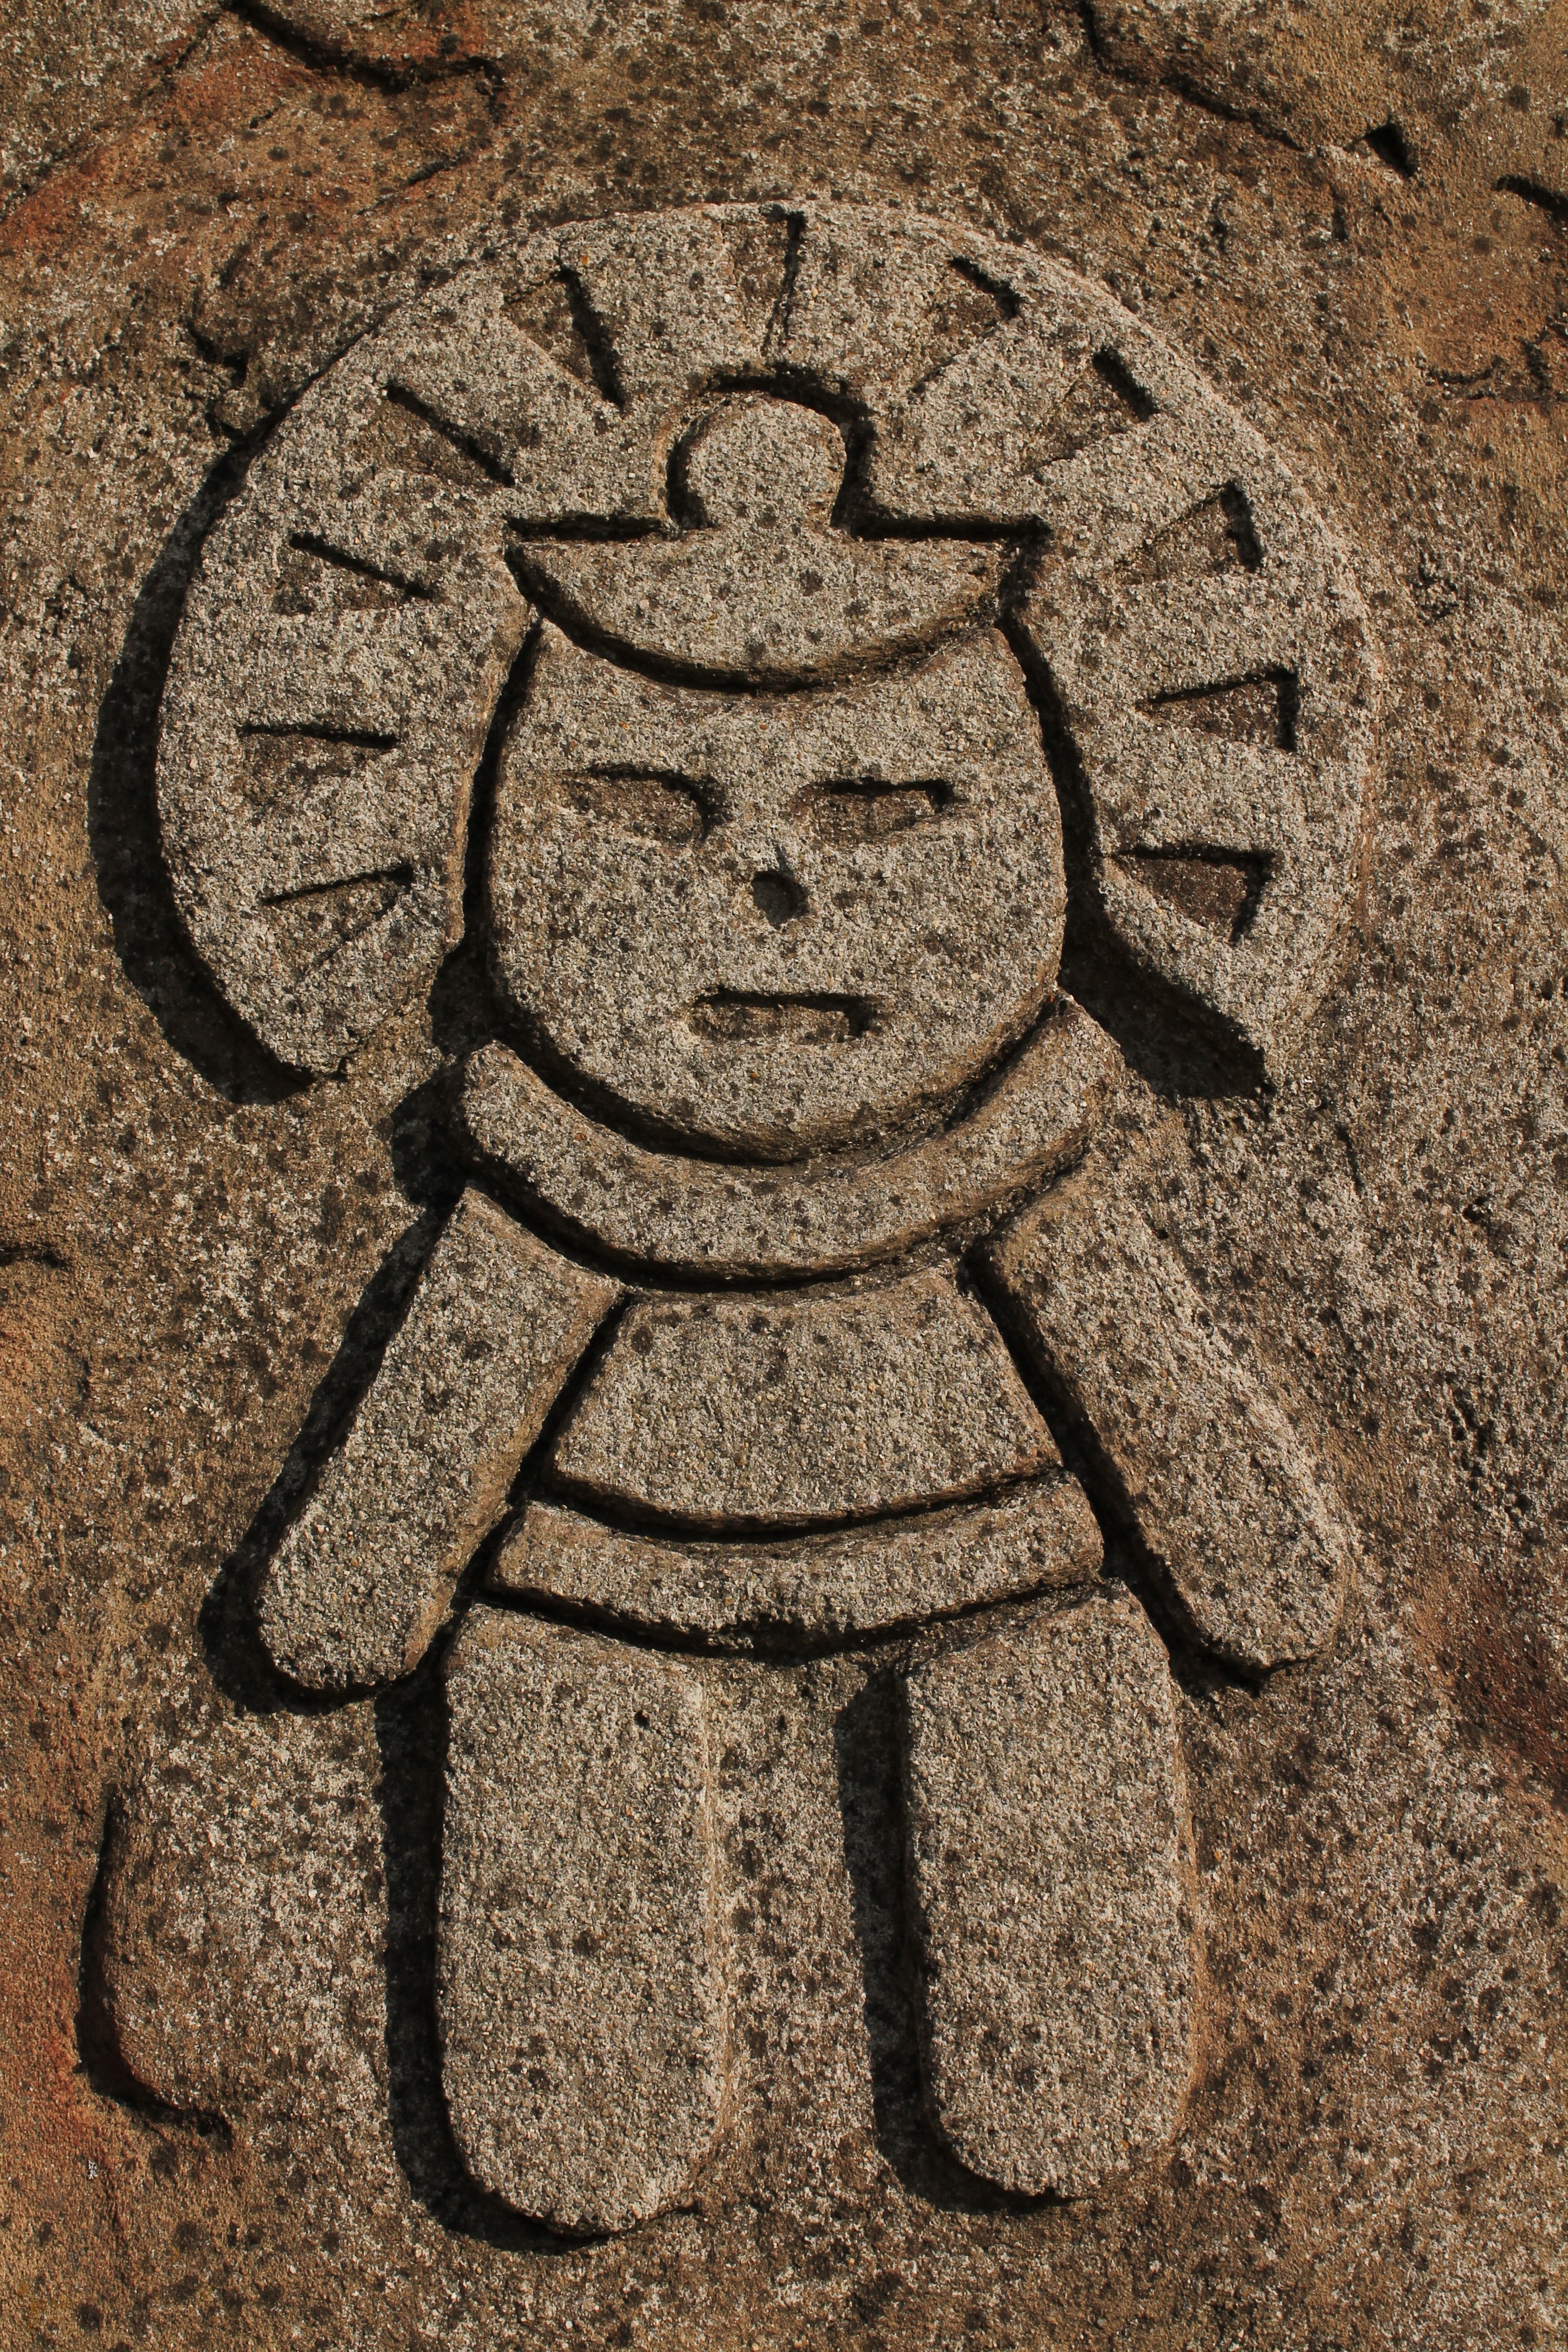
sand, number, stone, soil, art, temple, history, carving, ancient history, the aztecs